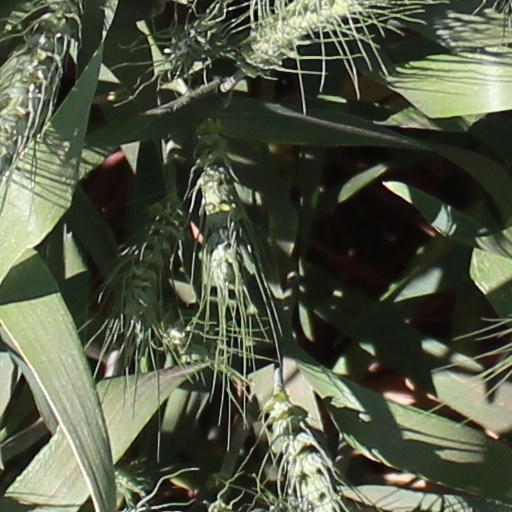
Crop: wheat